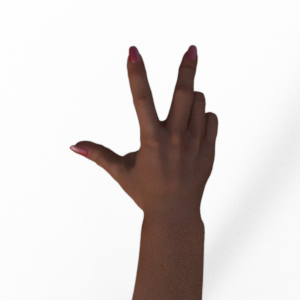
Label: scissors